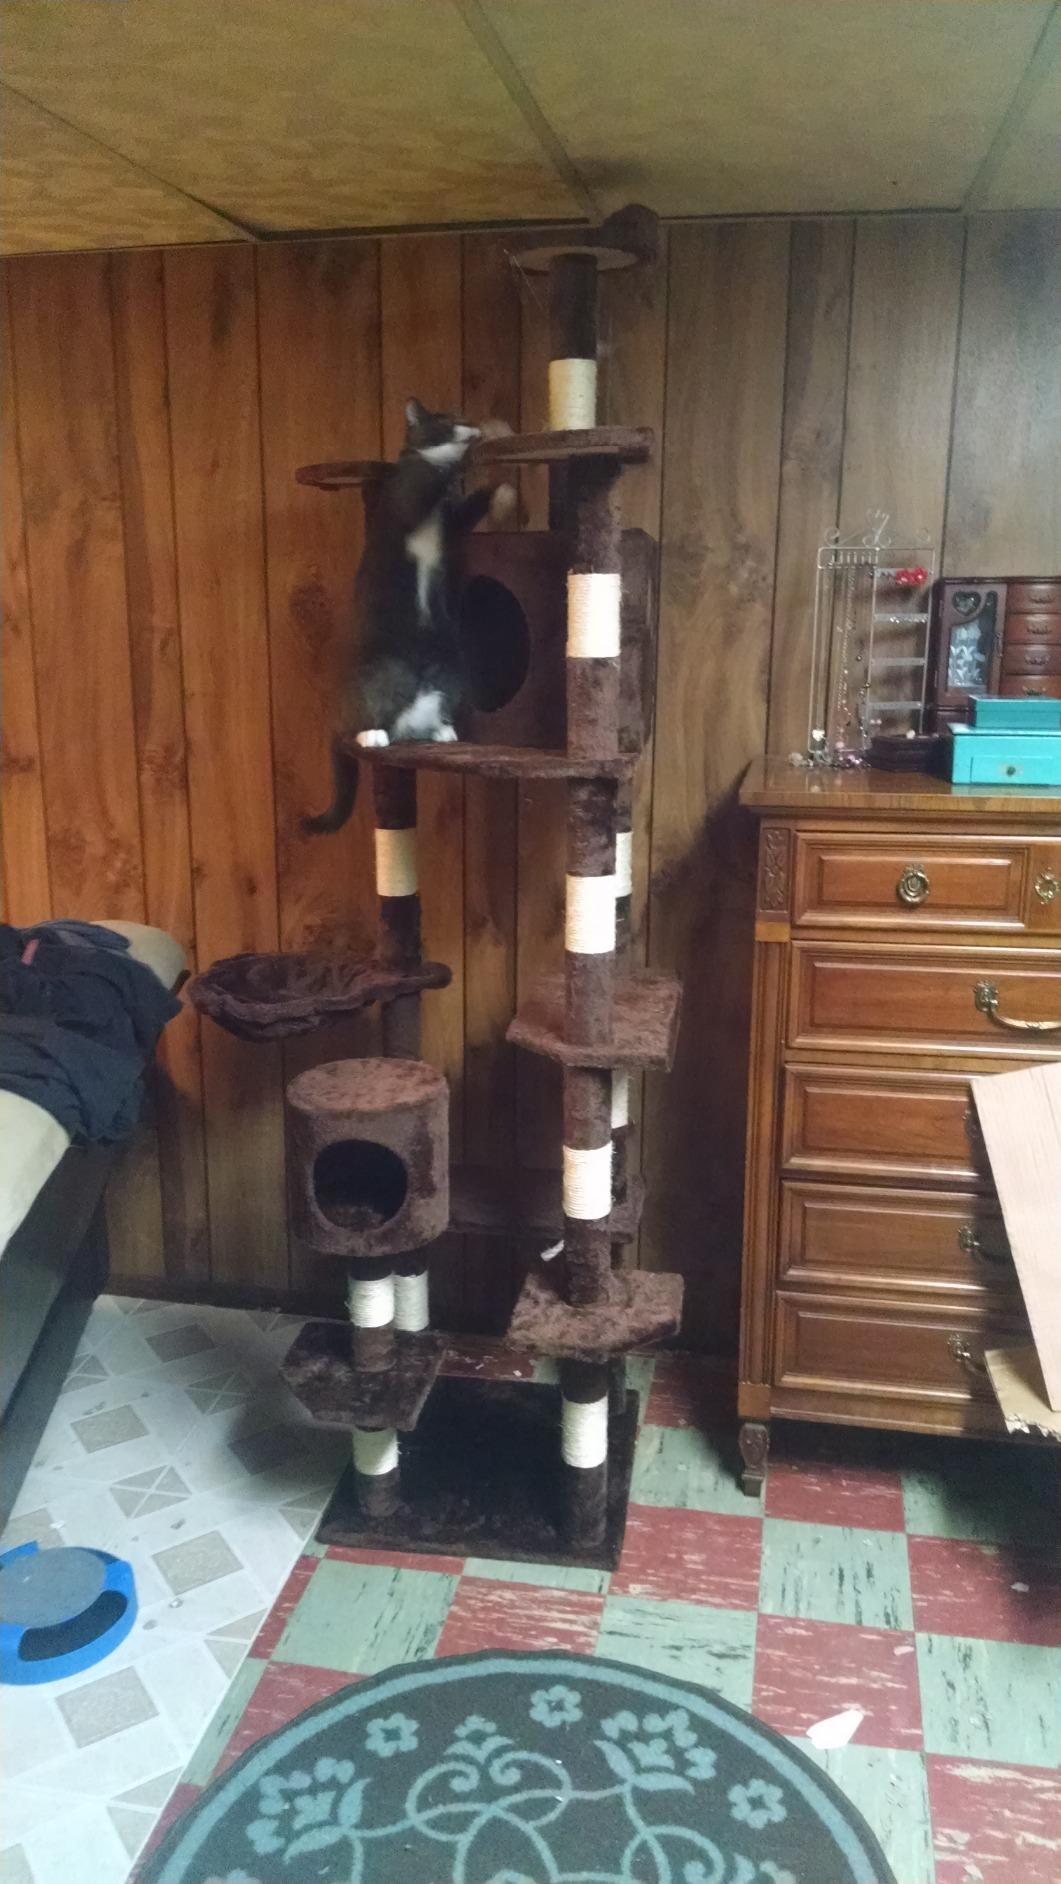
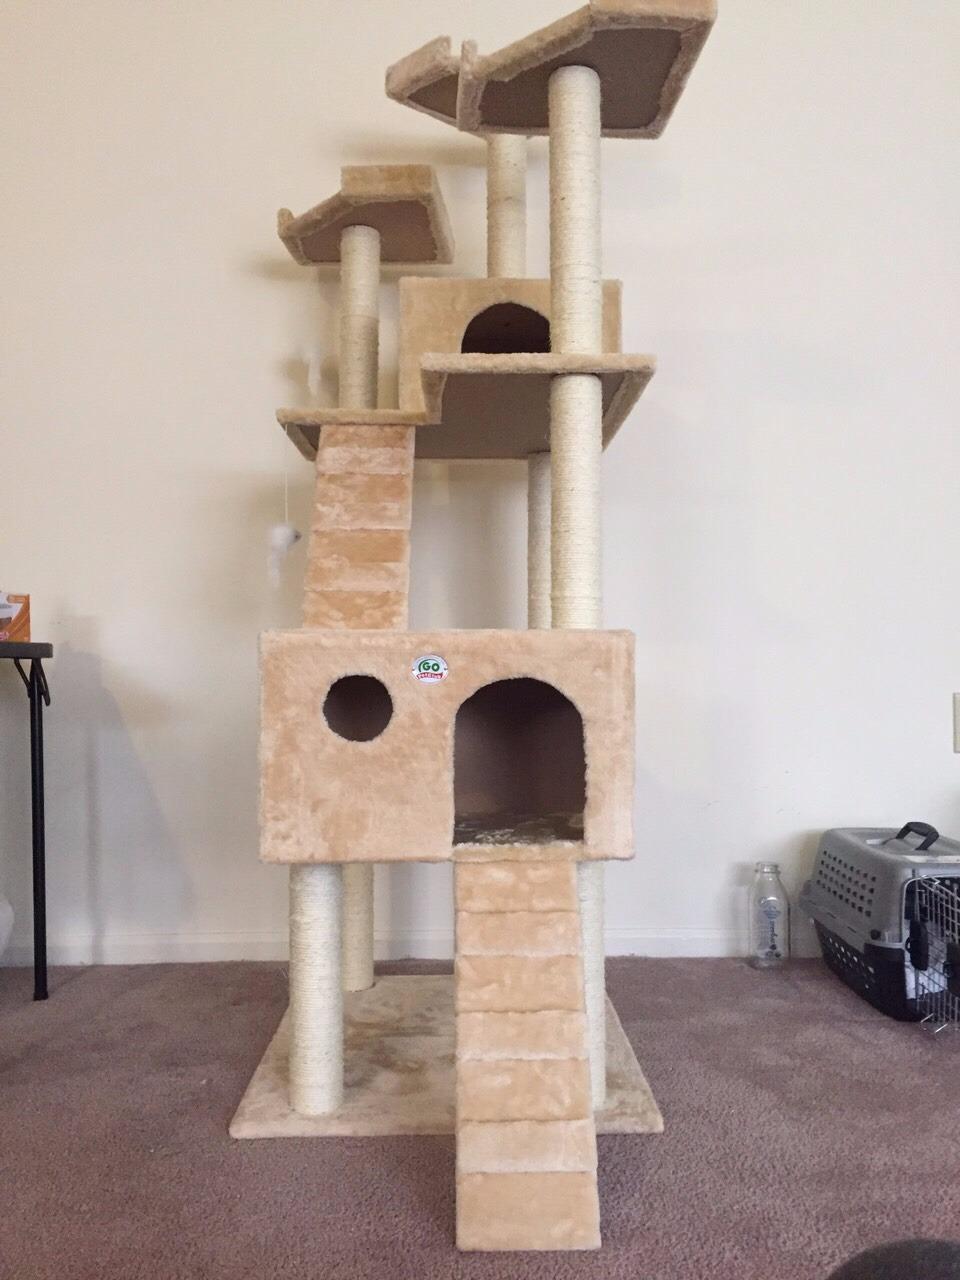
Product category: items_cat tree
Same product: no